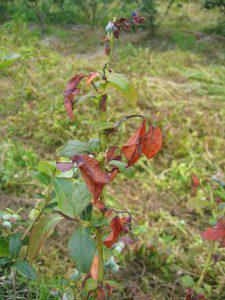
Plant: Blueberry
Disease: blueberry scorch